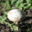
Label: mushroom